Ecuadorian–Peruvian War

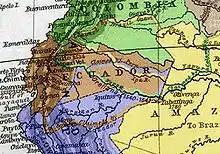
Map of the dispute between Brazil, Colombia, Ecuador and Peru.

The territorial dispute between Ecuador and Peru dated from before Ecuador's independence, as part of a broader dispute between what was then Gran Colombia and Peru. It revolved around whether Ecuador's territory extended beyond the Andes mountain range to the Marañon (Amazon) river, including the Amazonian basin.